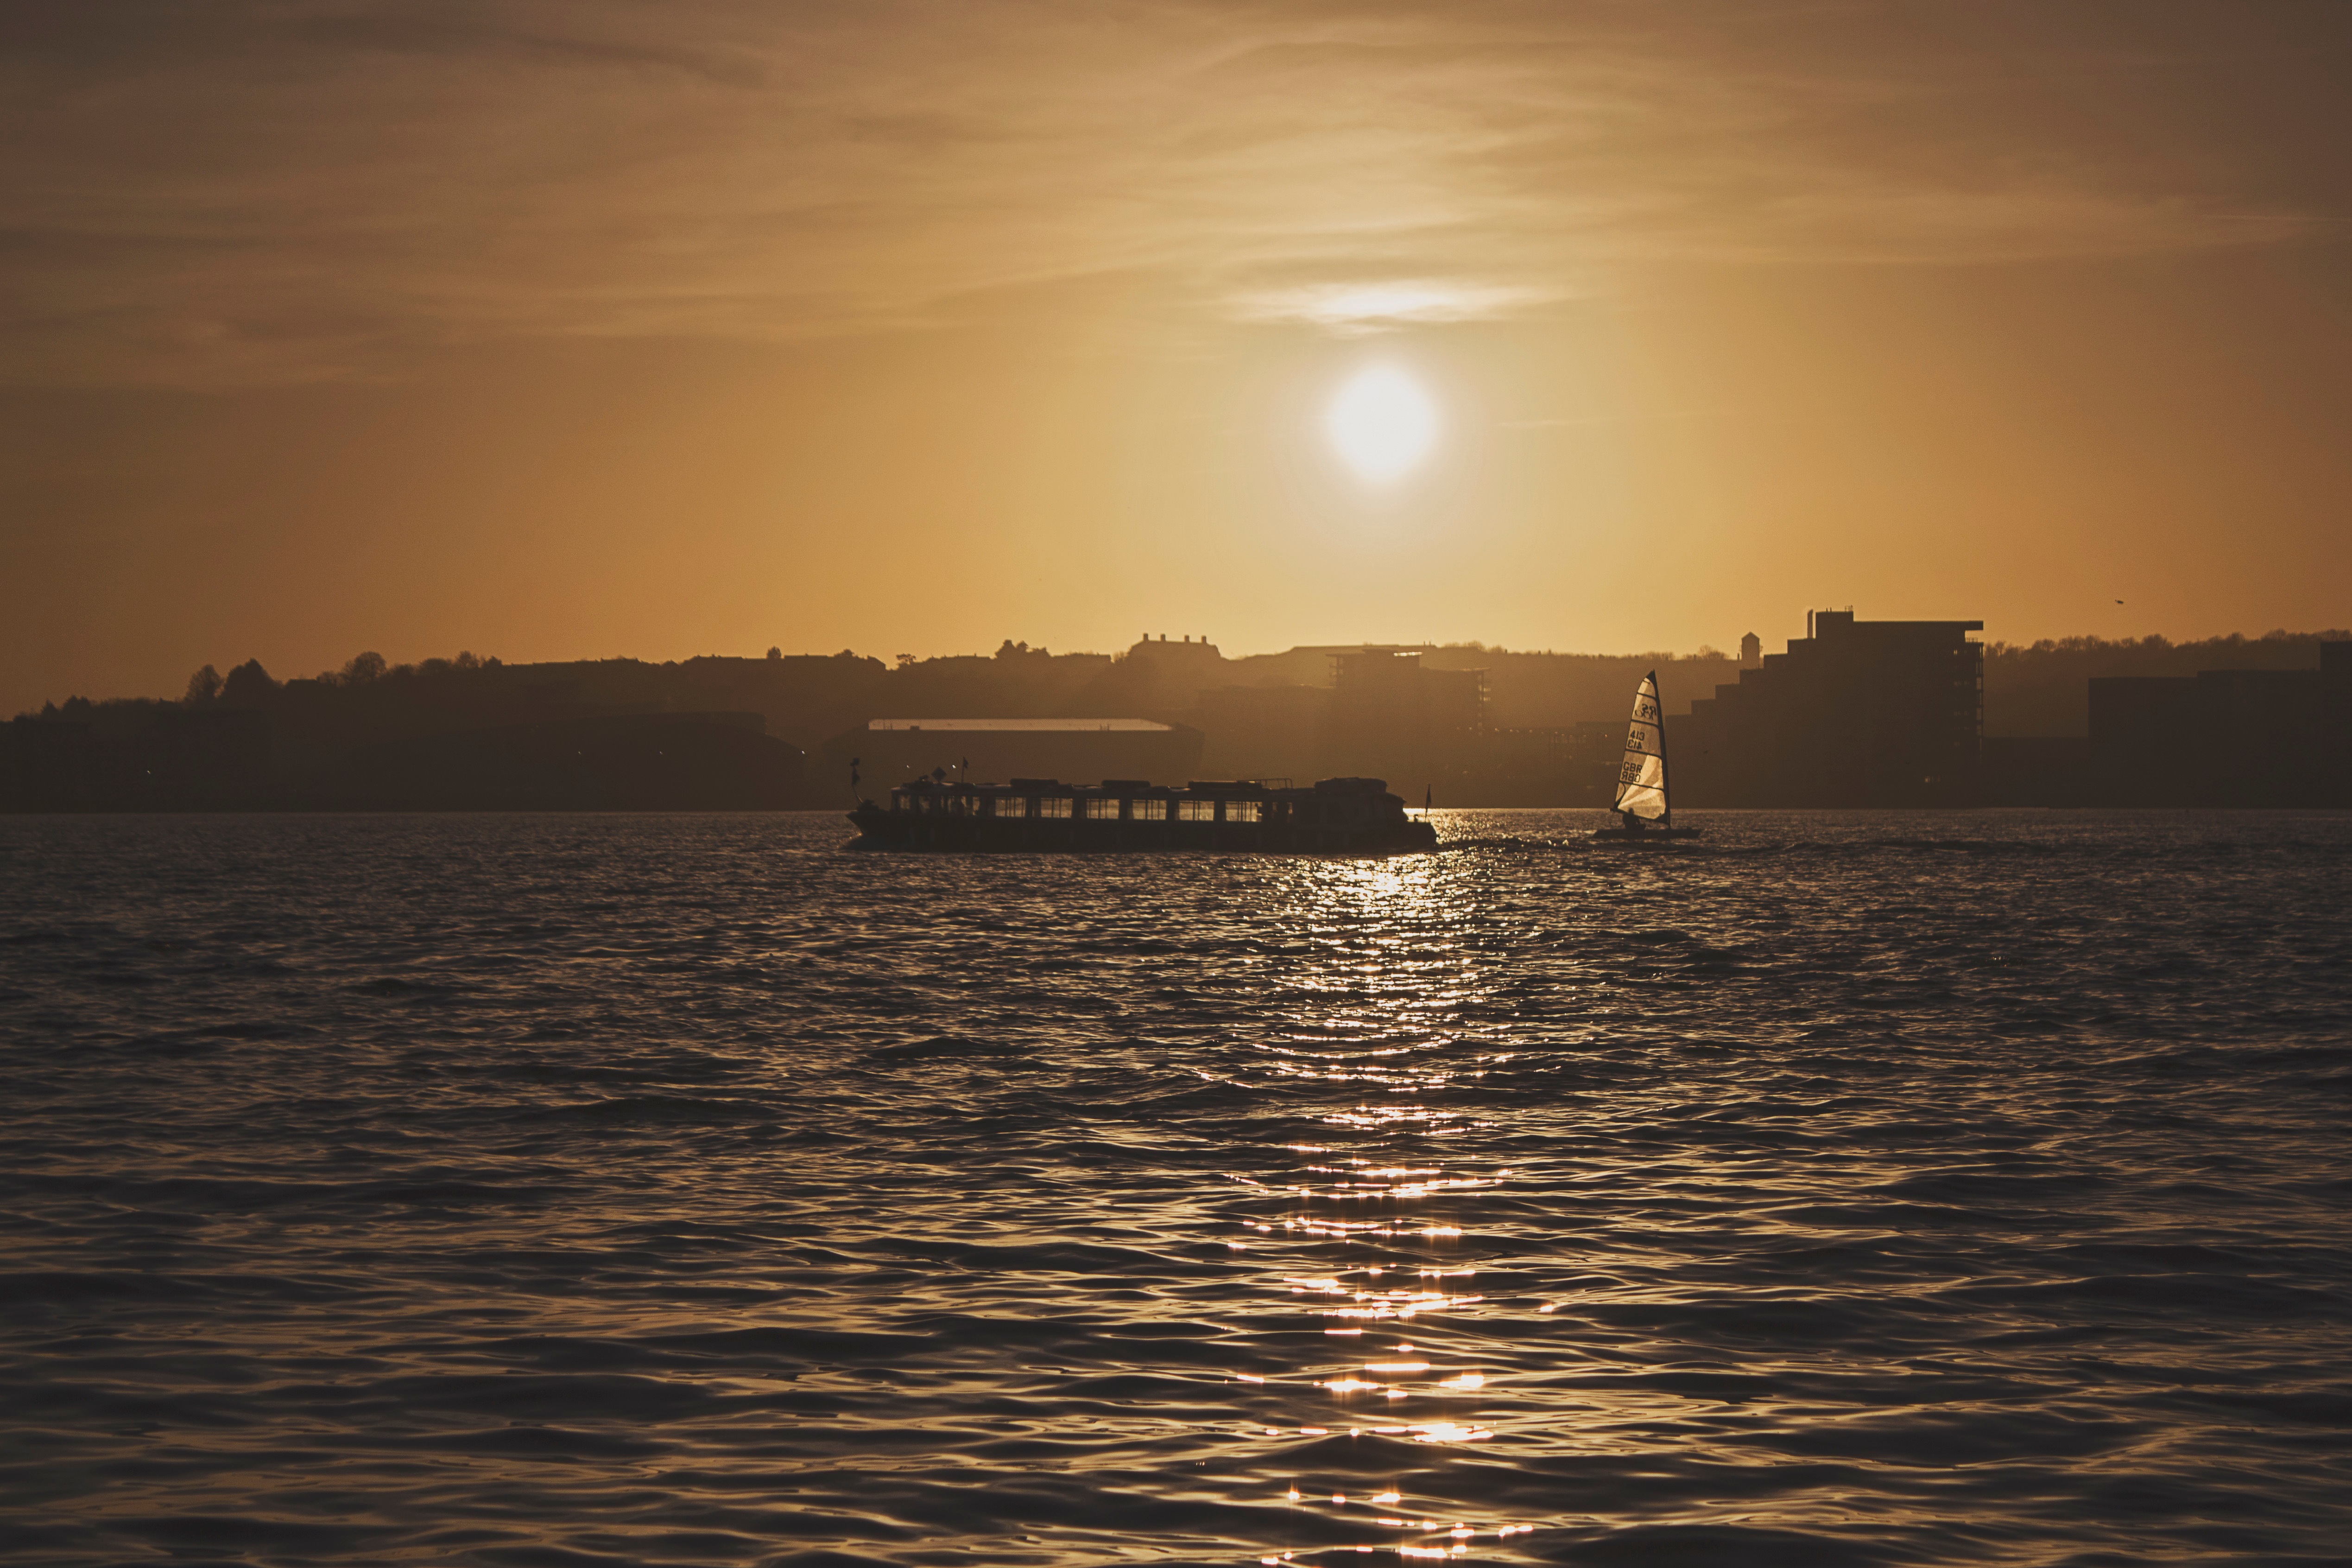
sea, coast, ocean, horizon, sun, sunrise, sunset, sunlight, morning, shore, wave, dawn, dusk, evening, reflection, vehicle, bay, afterglow, atmospheric phenomenon, wind wave